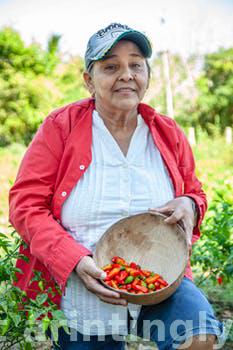
Label: Watermark